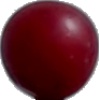
Label: Cherry Wax Red 1